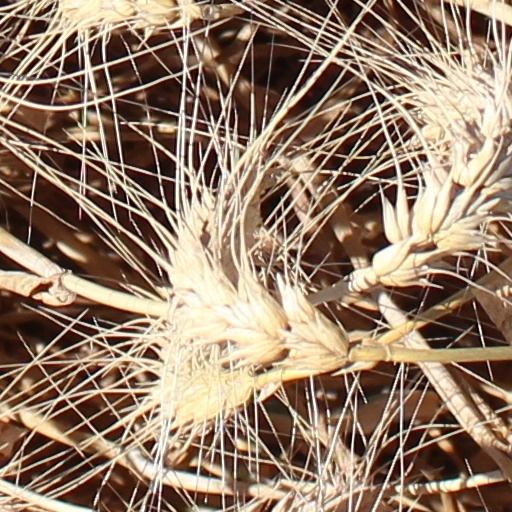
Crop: wheat